Mohammad Farid

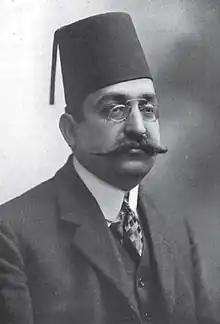
Muhammad Farîd

Mohammad Farid (or Muhammad Farîd; ; January 20, 1868 in Cairo – November 15, 1919 in Berlin) was an influential Egyptian political figure. He was a nationalist leader, writer, and lawyer.